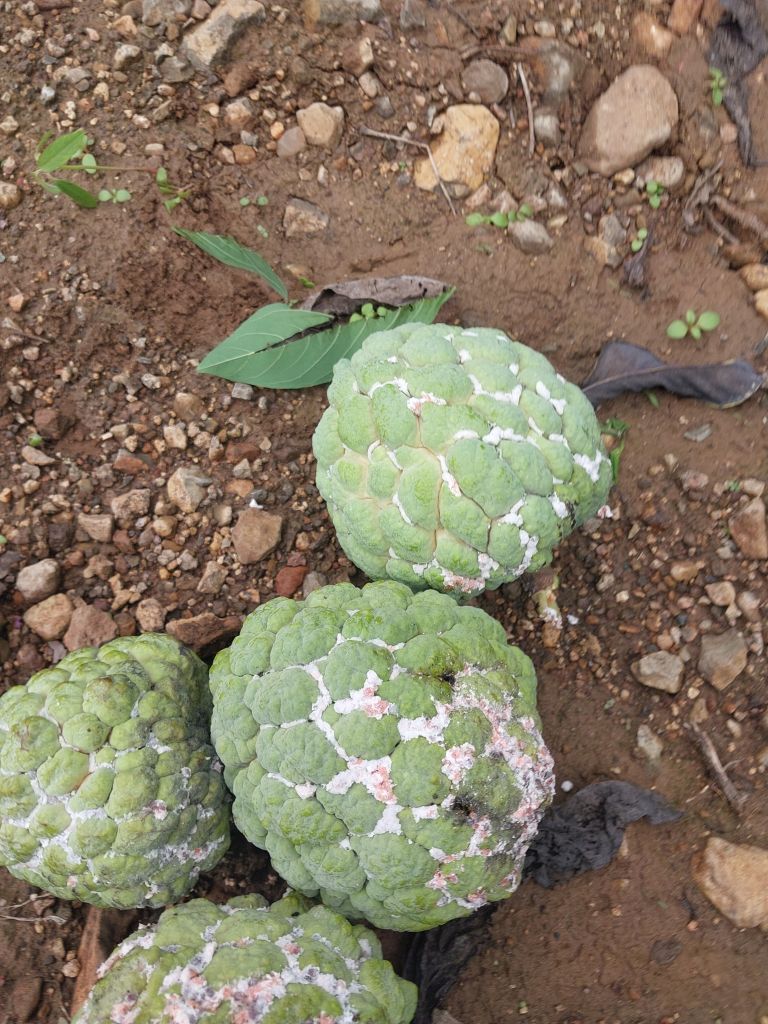
Disease label: Mealy Bug